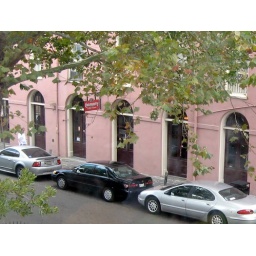
View from second floor window in McDonogh 15 school.